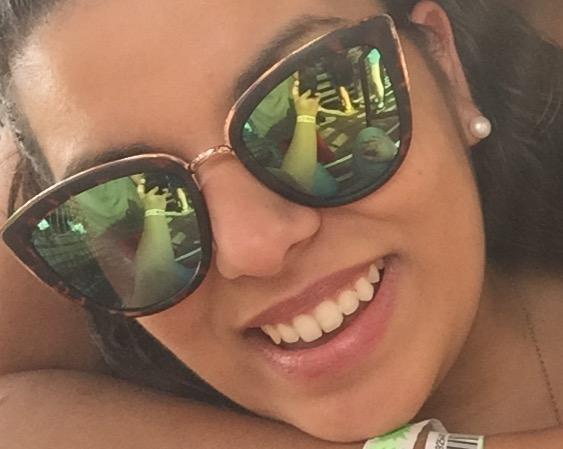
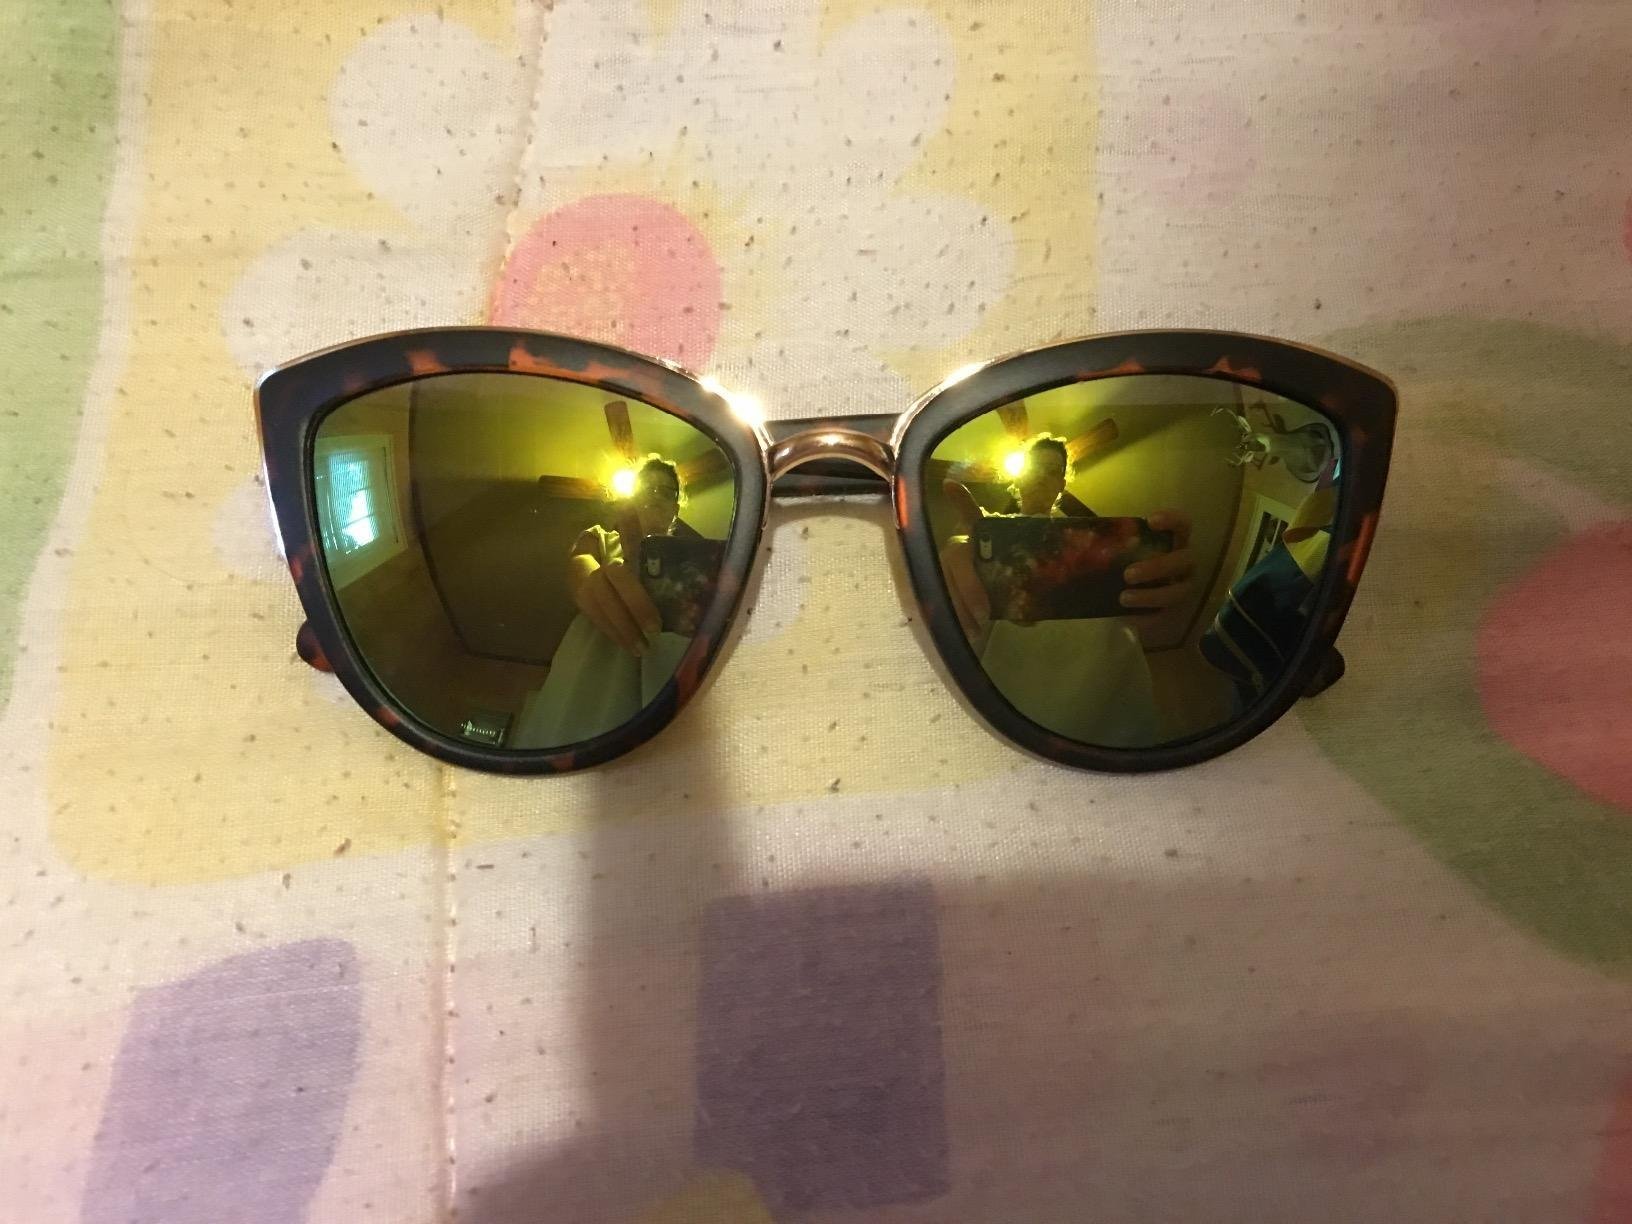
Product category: accessories_sunglasses
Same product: yes